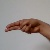
The image shows a hand gesture representing the letter 'H' in Indian Sign Language.